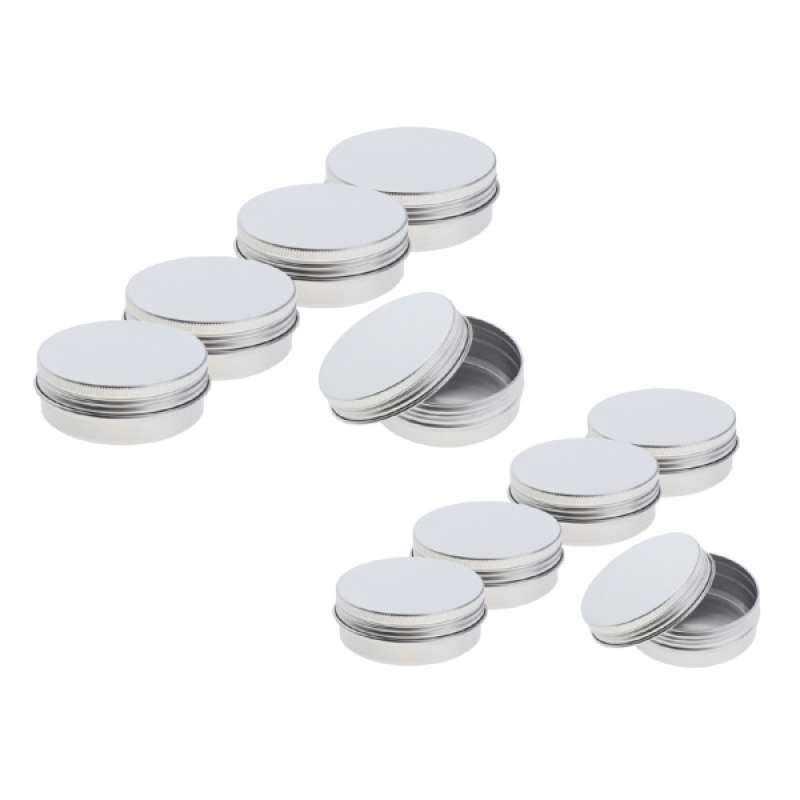
Label: metal